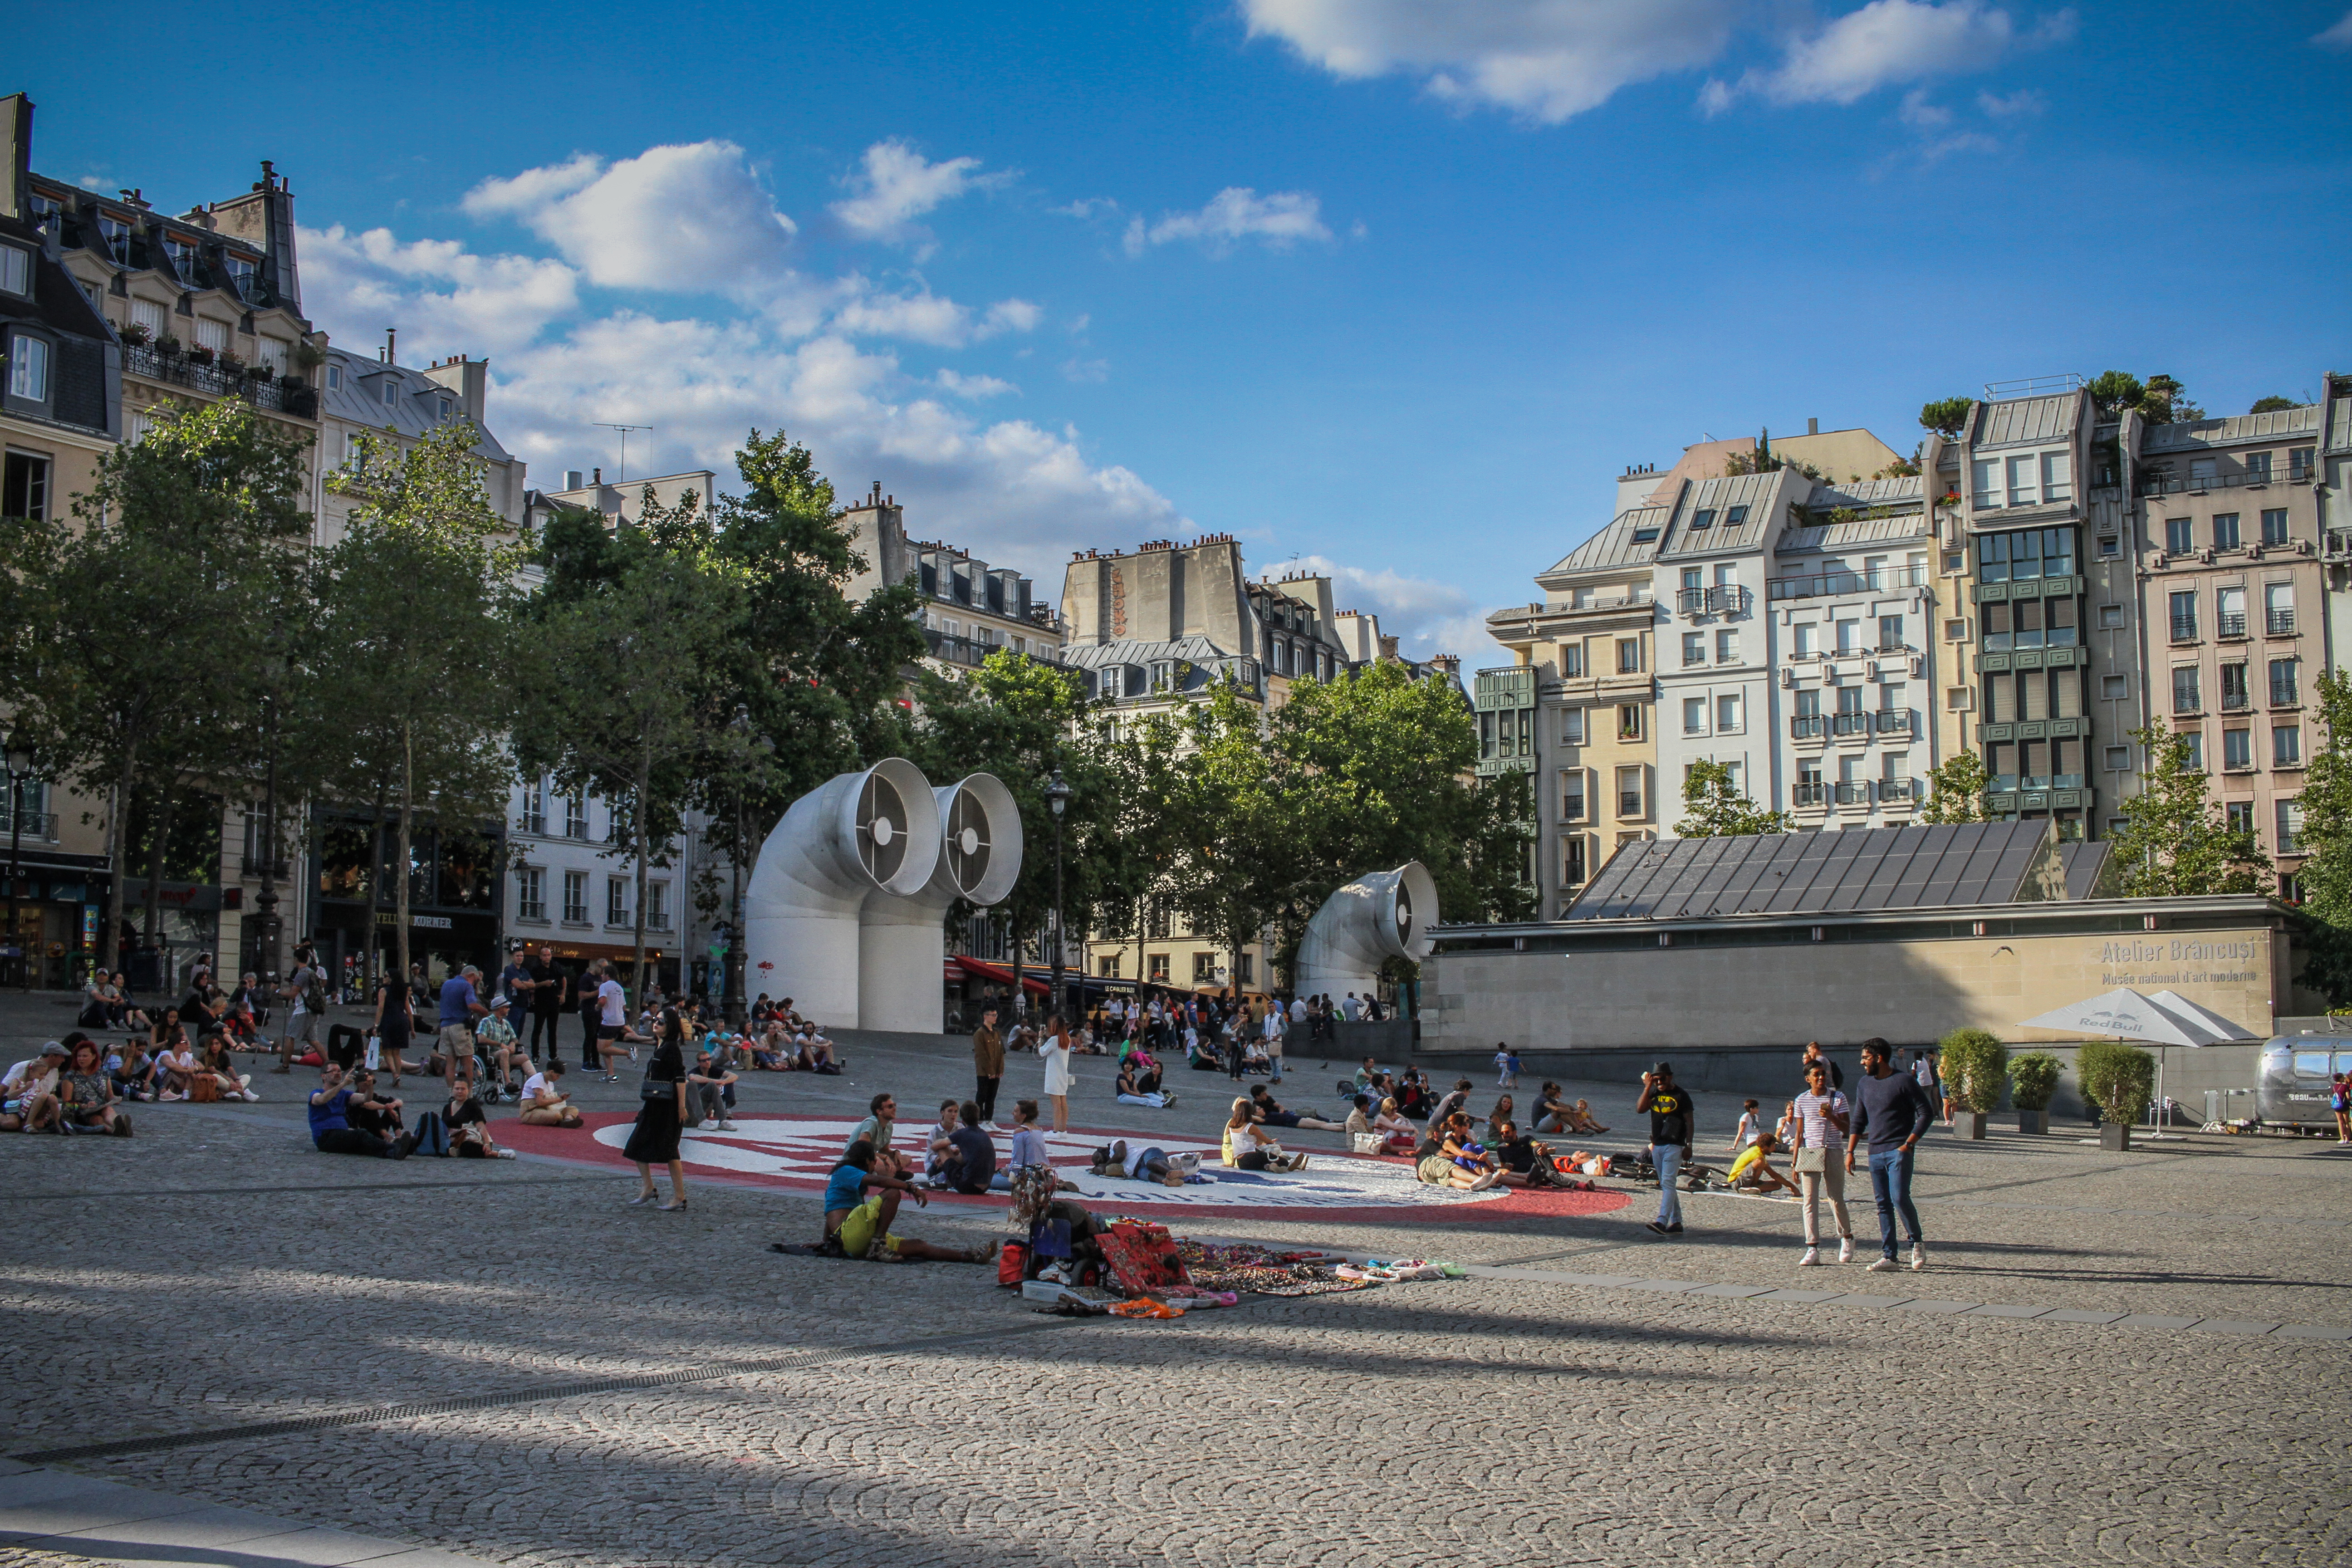
paris, france, canon7d, centre pompidou, town, city, town square, sky, plaza, water, tourism, tree, vehicle, neighbourhood, street, recreation, tours, downtown